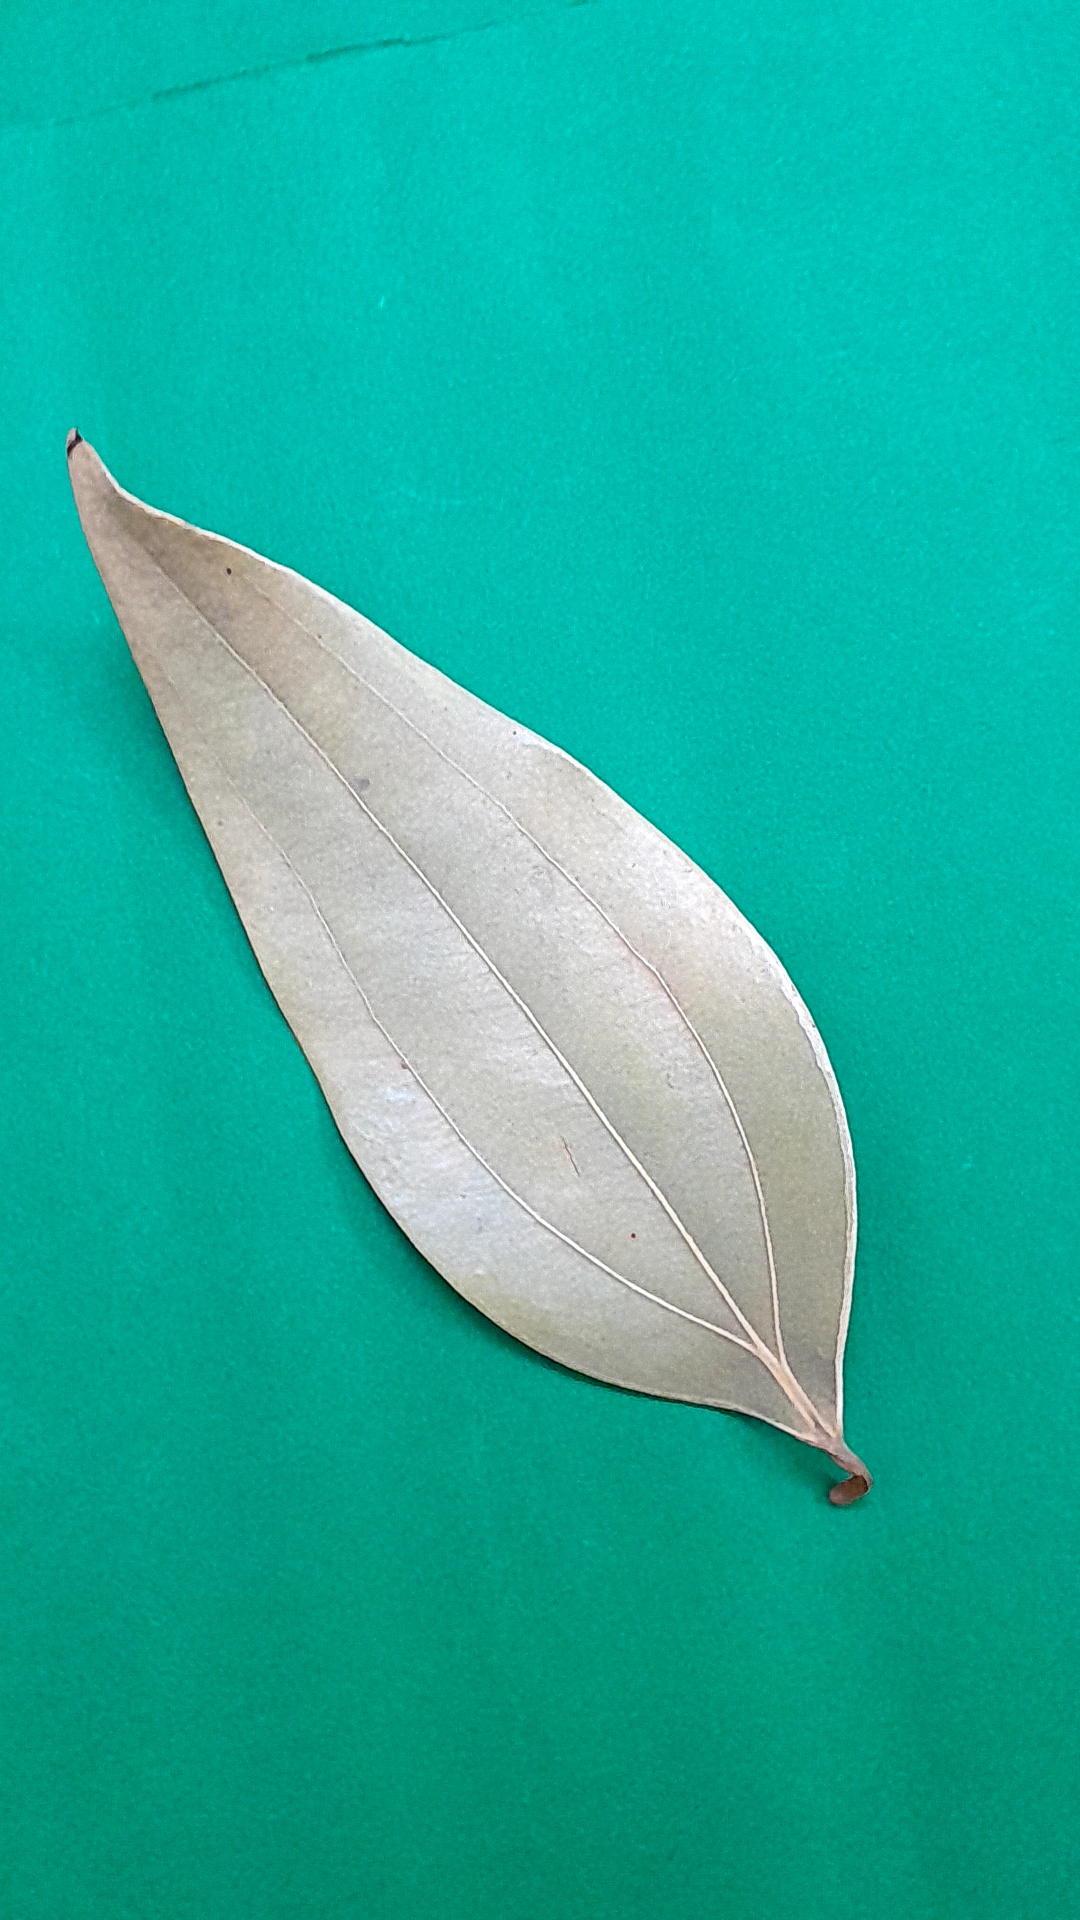
Label: Dry Leaf